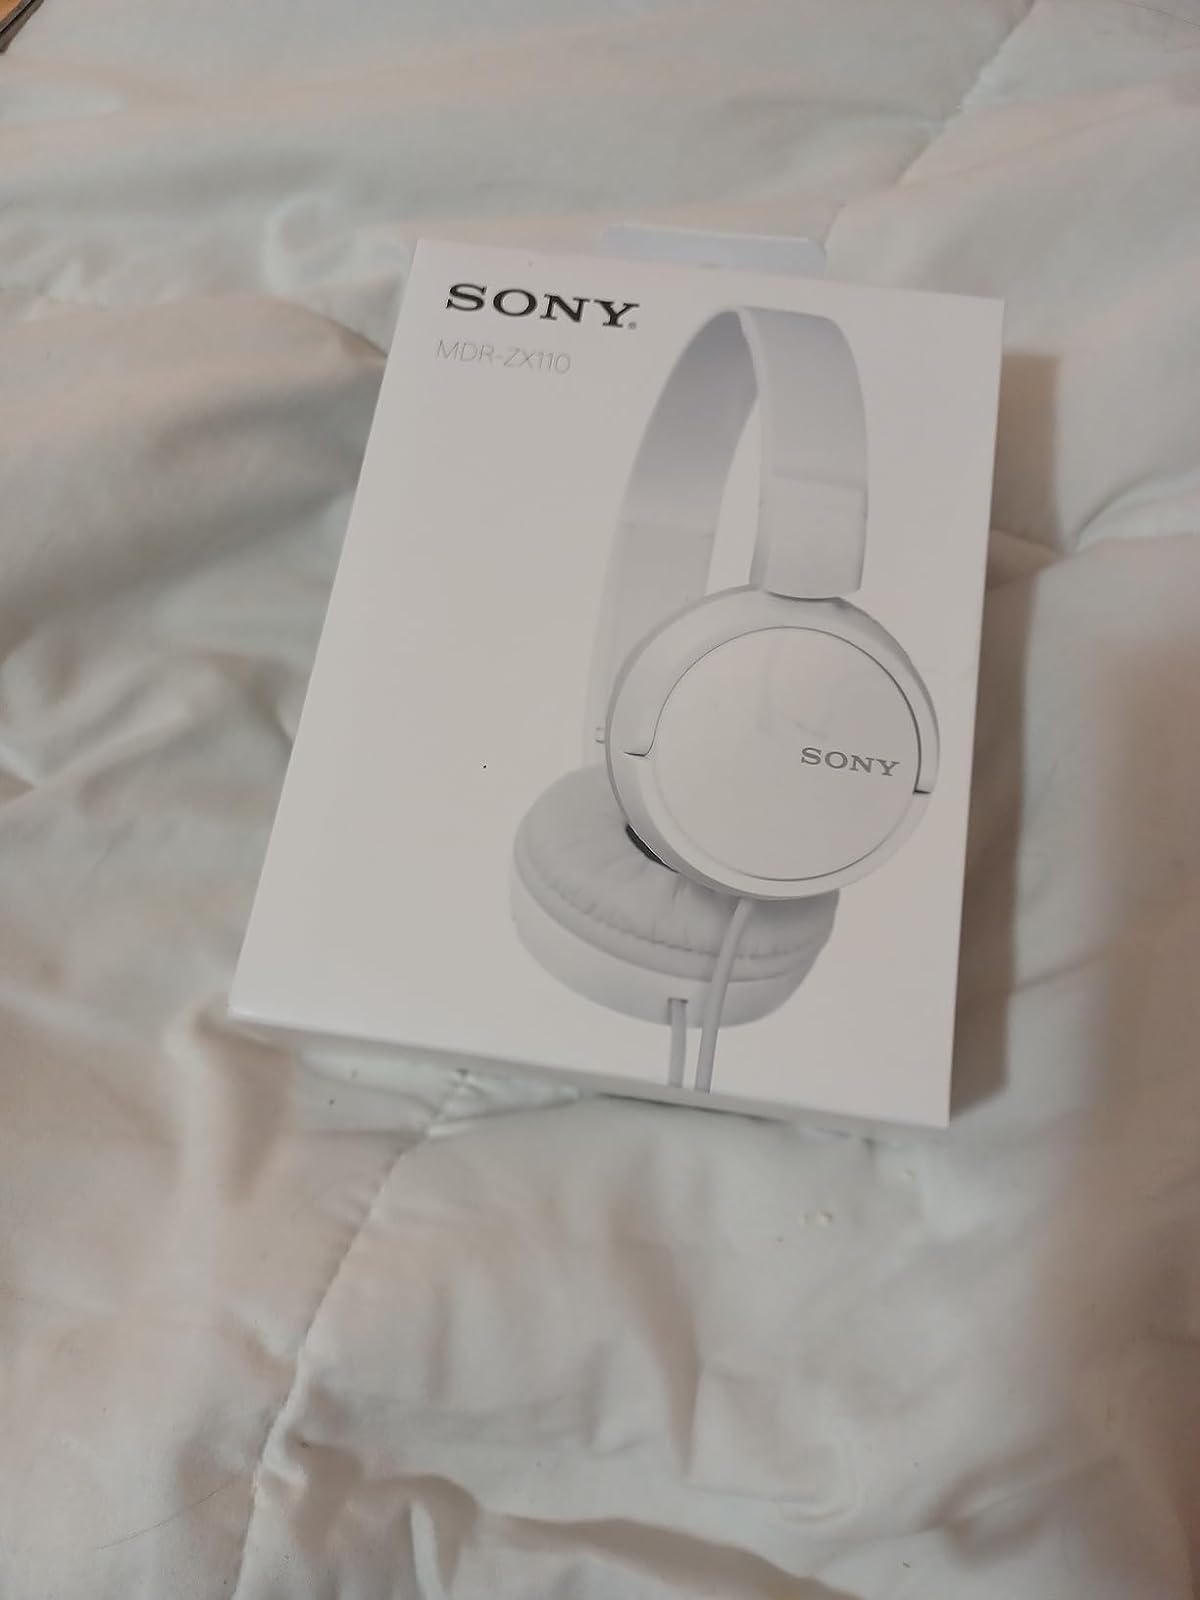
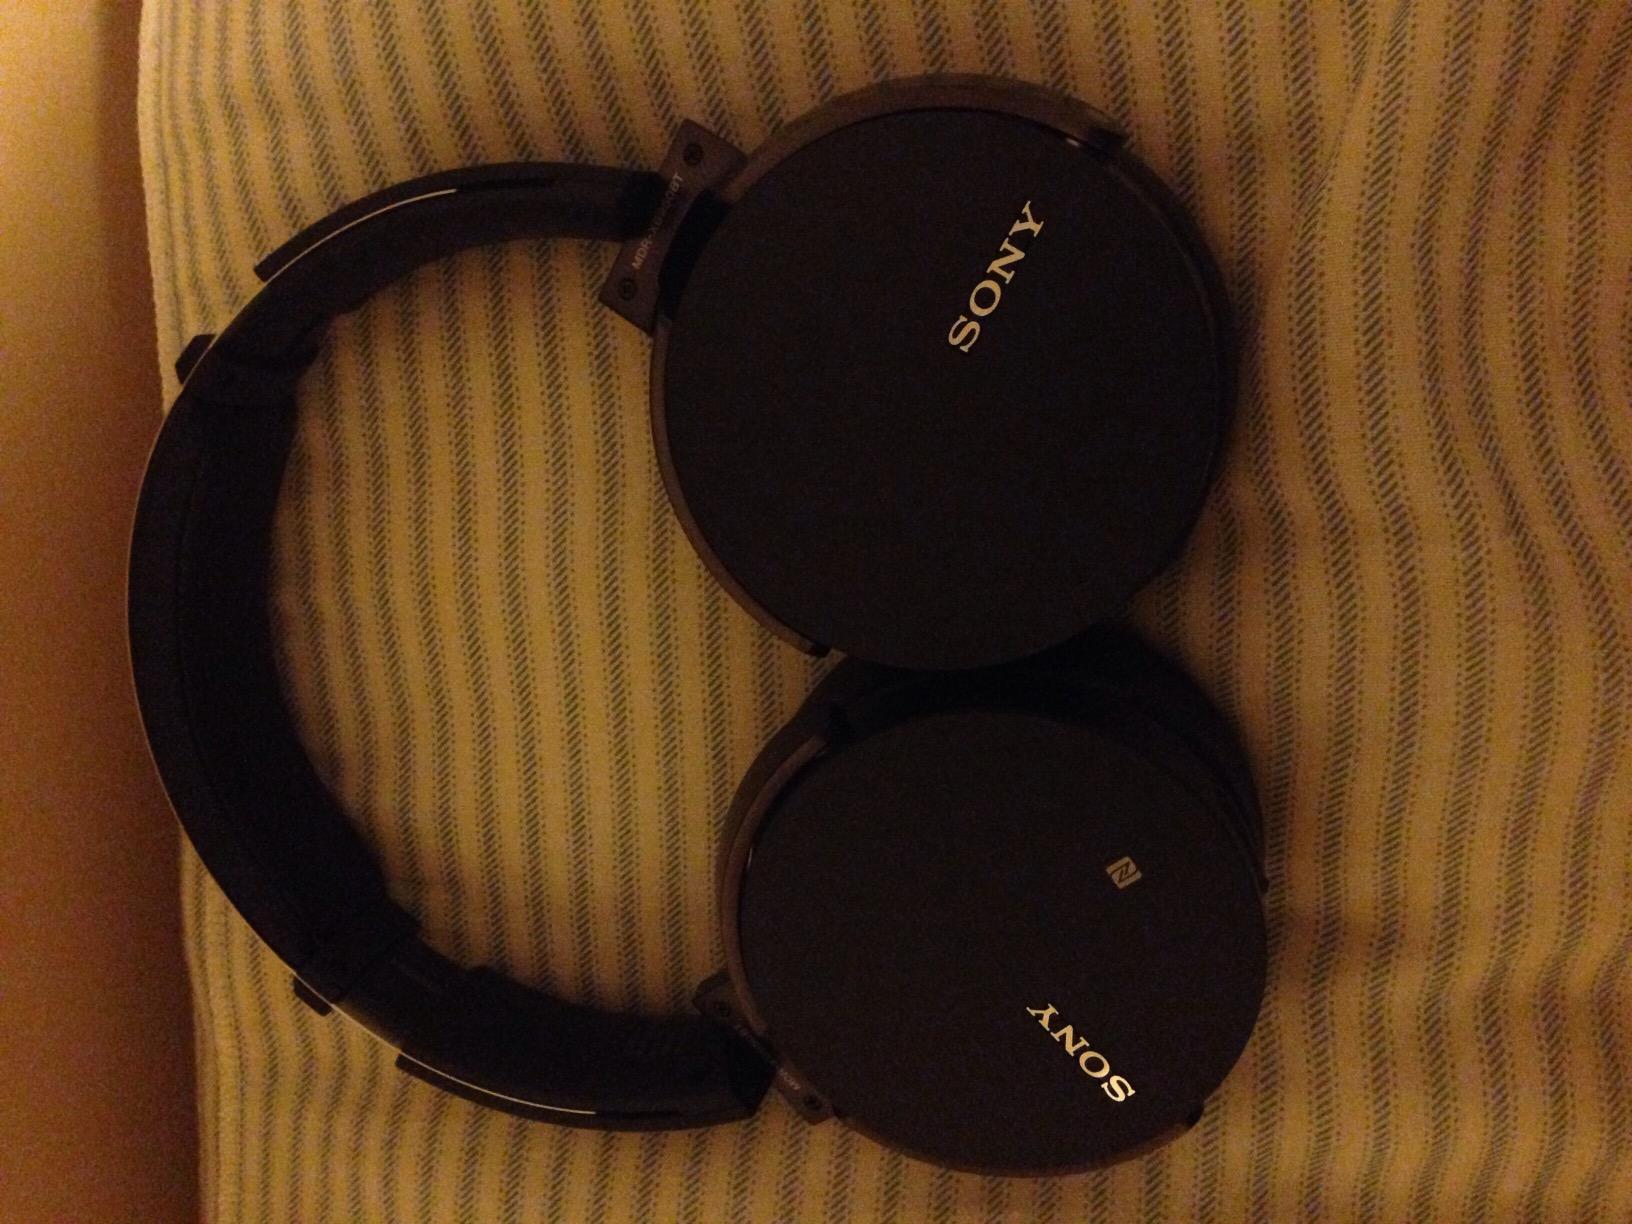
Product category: headphones
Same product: no